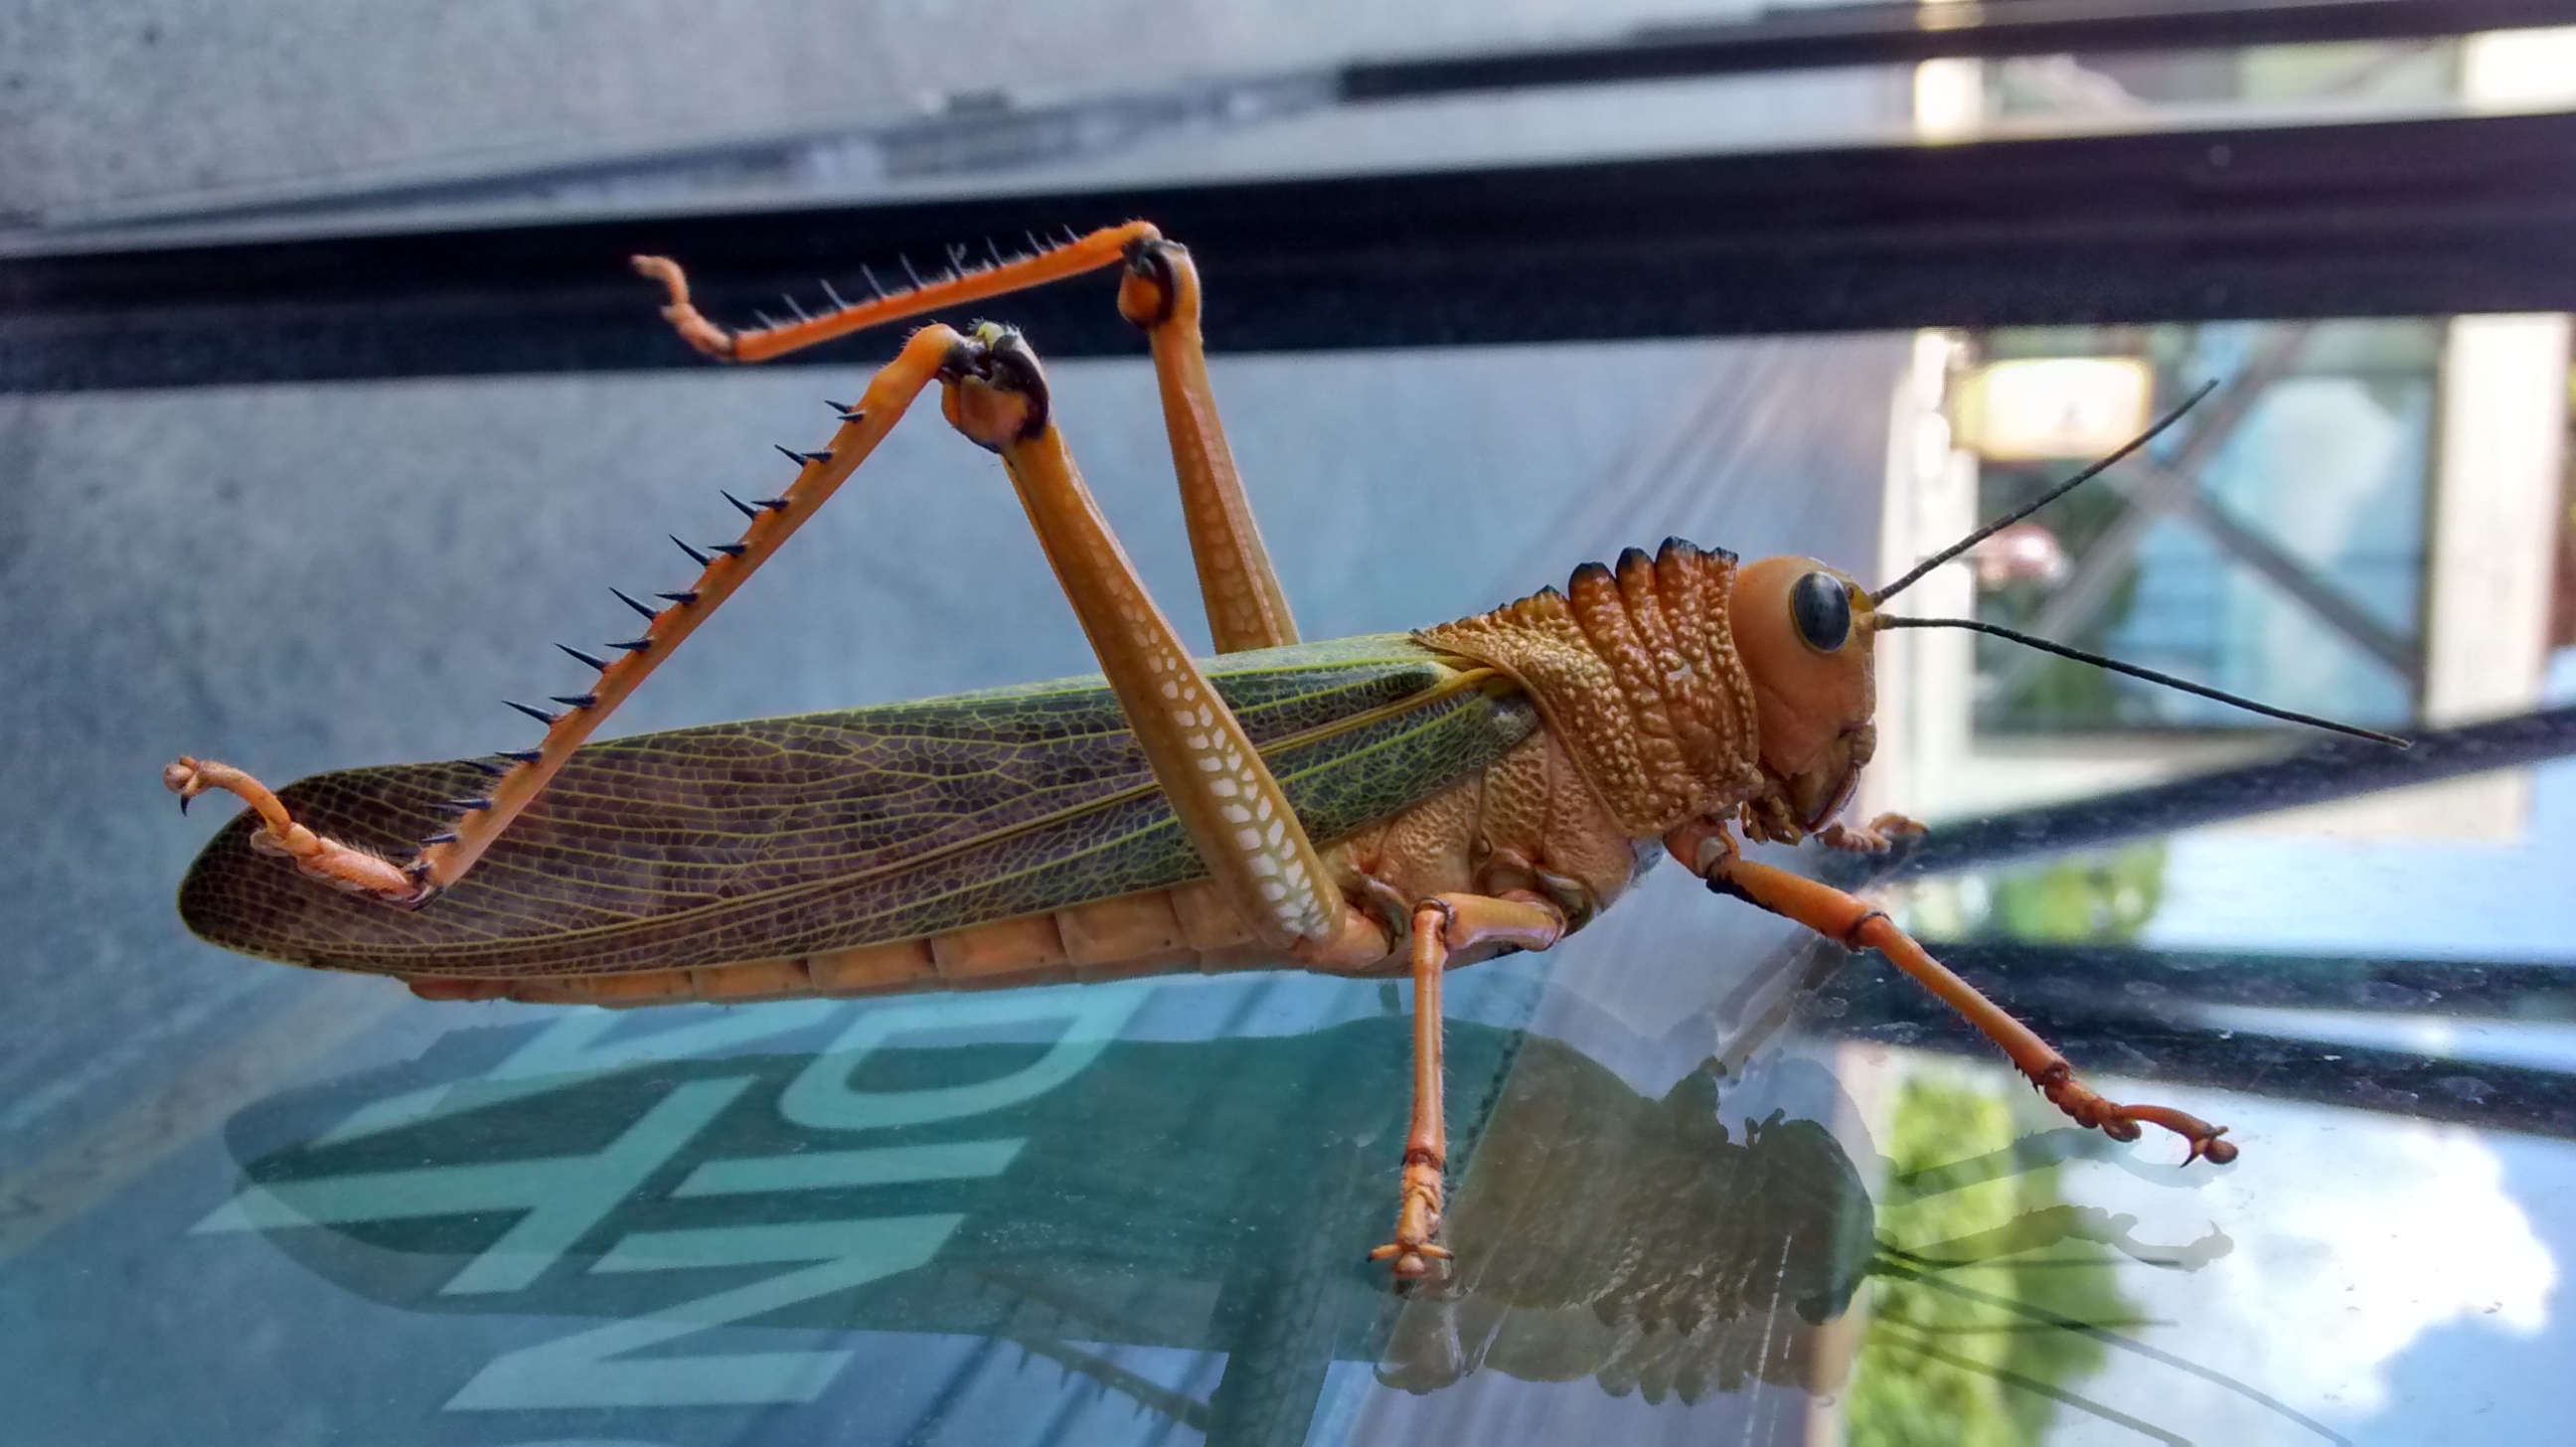
locust, bug, insect, invertebrate, cricket like insect, galley, grasshopper, arthropod